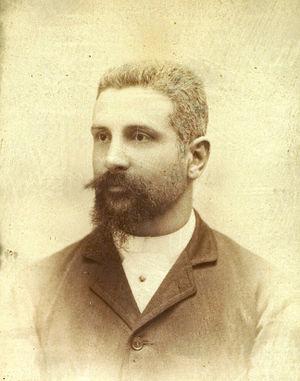
15 janvier : Pâquerette, ballet de François Benoist, créé à l'Opéra de Paris.
Giuseppe Gallignani est un compositeur, pédagogue, organiste et chef d'orchestre italien.